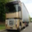
Label: truck